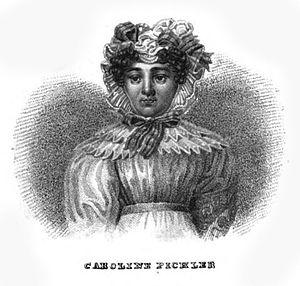
Karoline Pichler était une romancière nationaliste autrichienne. Elle naquit à Vienne de Hofrat Franz von Greiner.